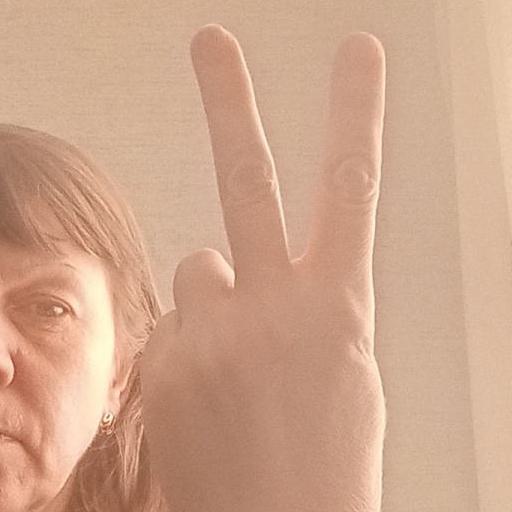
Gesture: peace_inverted